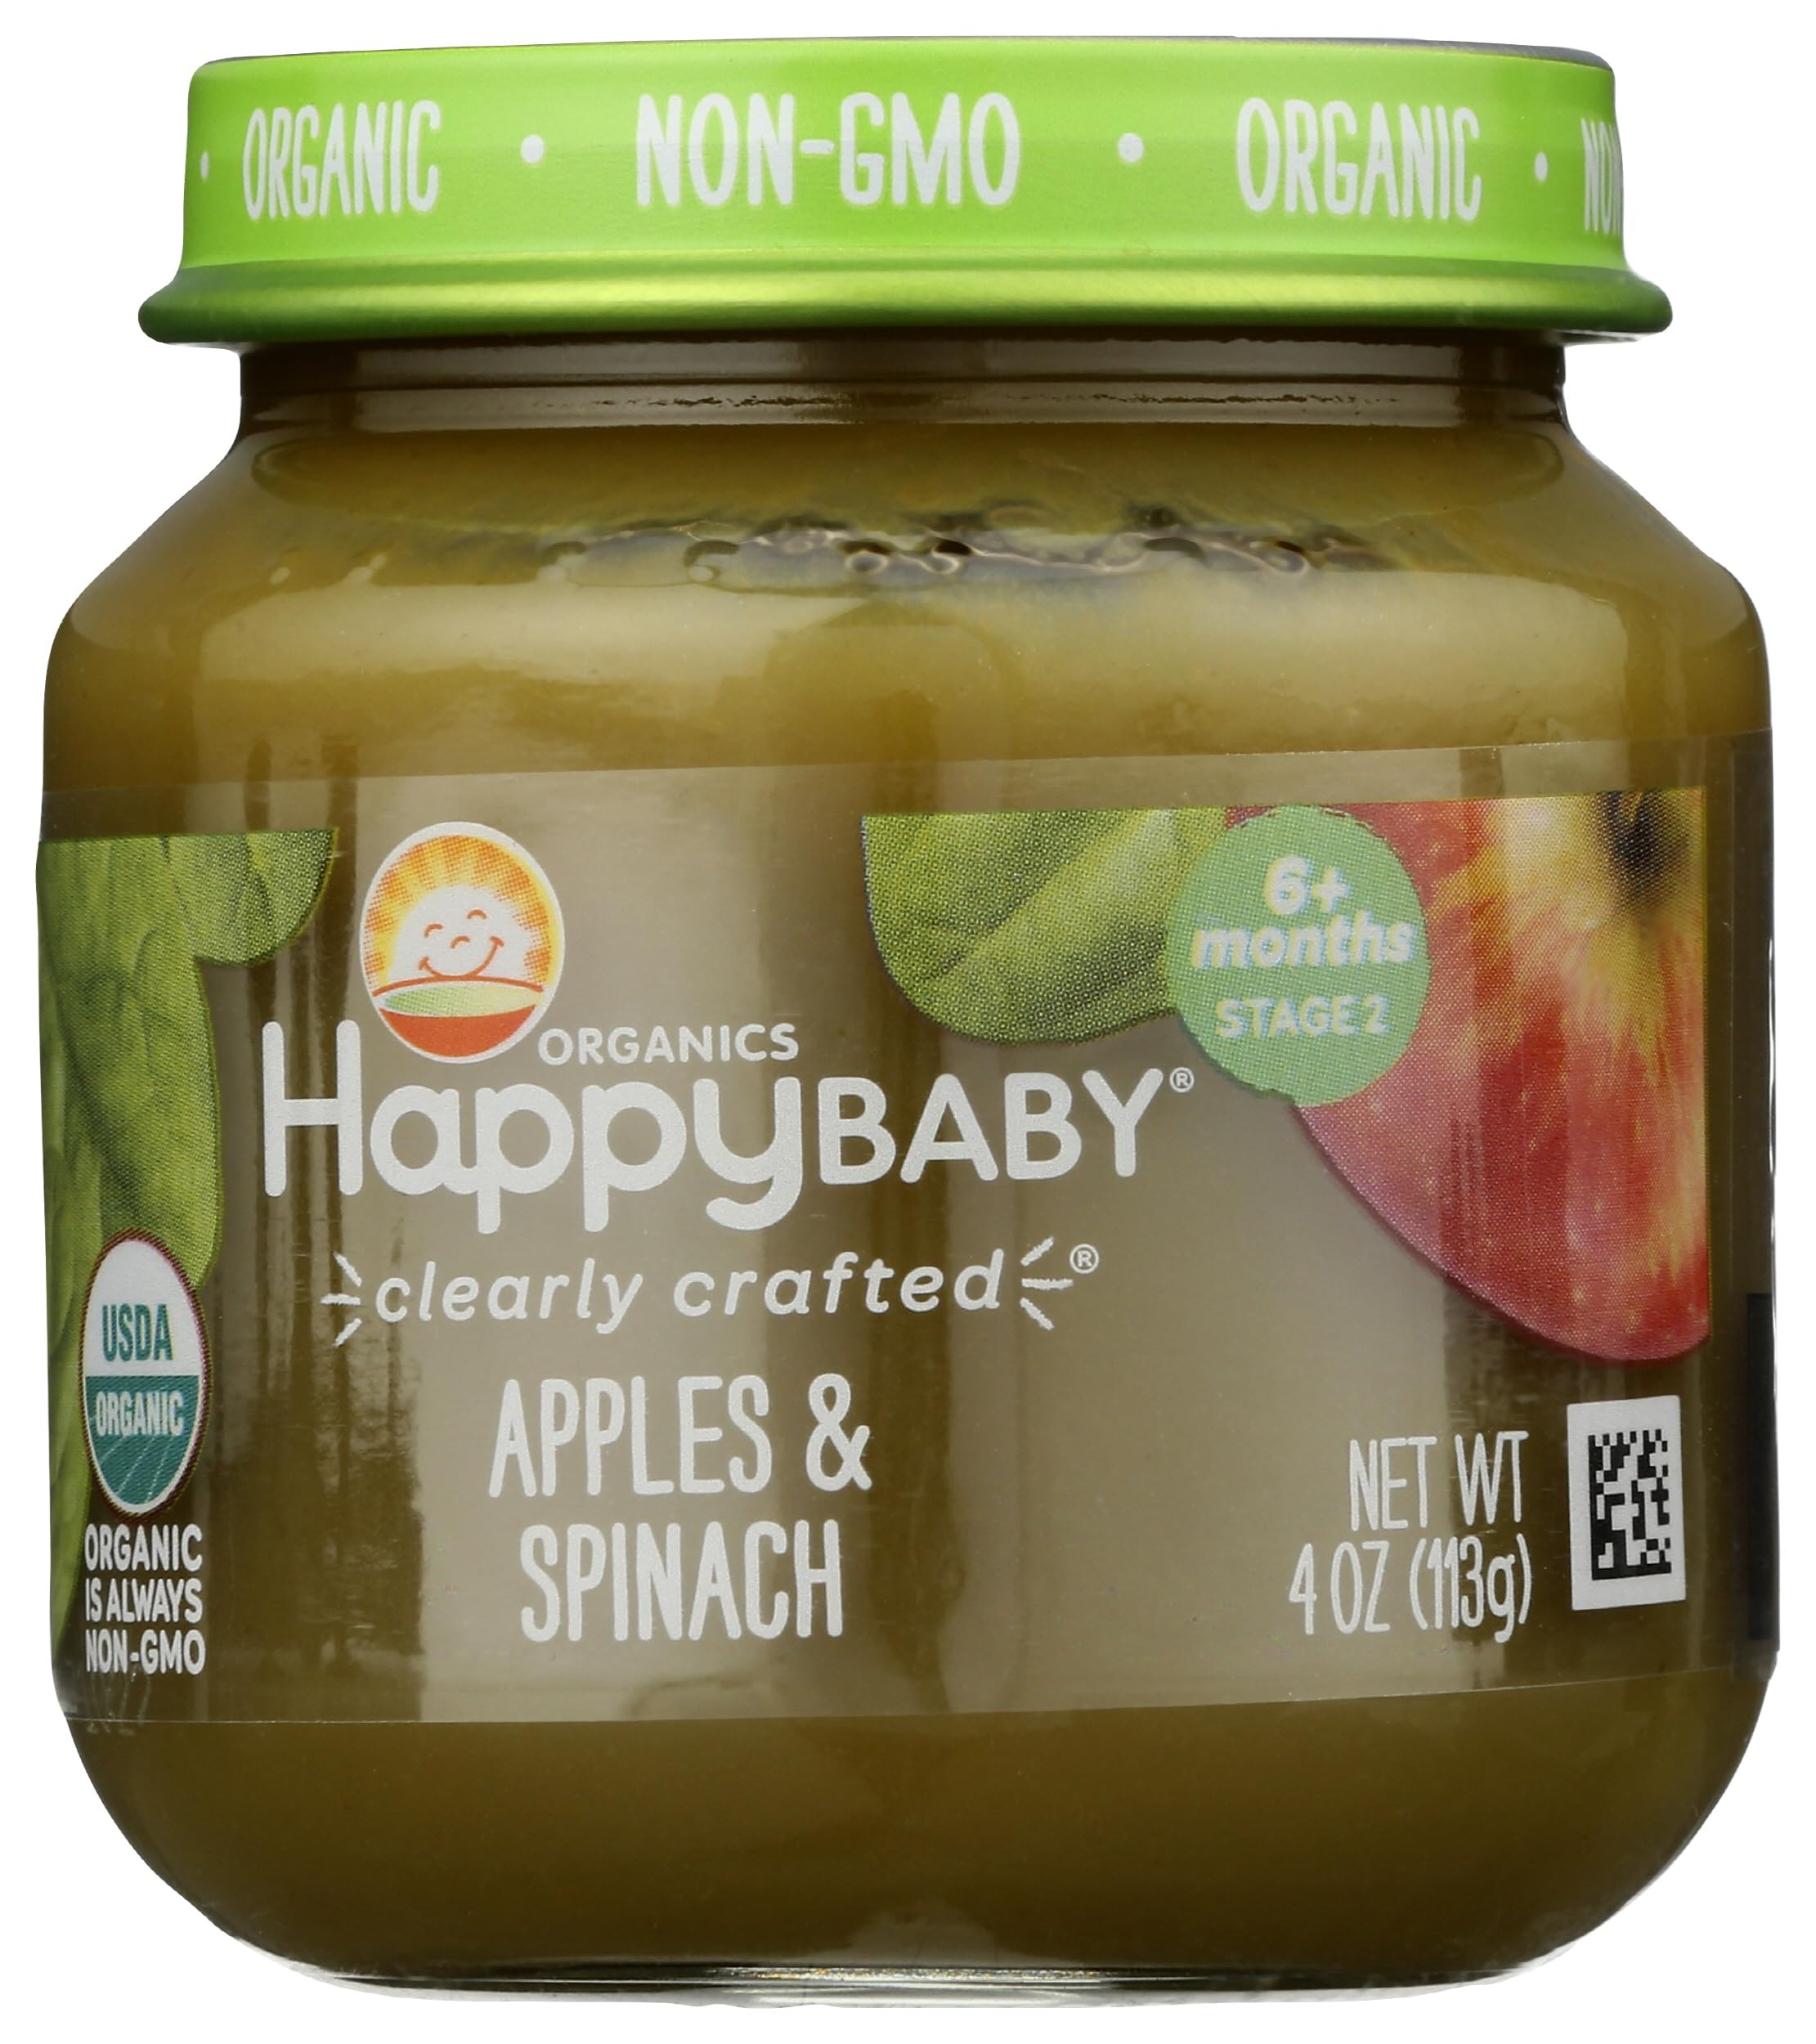
Item Name: HAPPY BABY Organic Stage 2 Apples Spinach Baby Food, 4 OZ
Bullet Point 1: Grocery
Bullet Point 2: Organic
Bullet Point 3: Spinach
Value: 4.0
Unit: Ounce

Price: 2